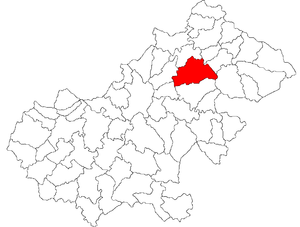
Livada est une ville roumaine du județ de Satu Mare, dans la région historique de Transylvanie et dans la région de développement du Nord-ouest.